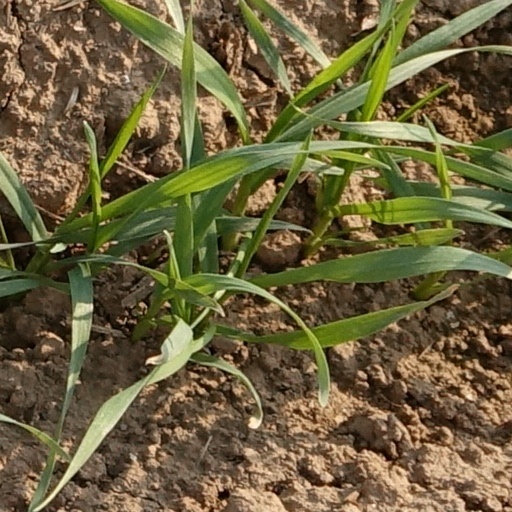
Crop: wheat